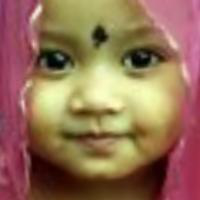
Age group: age 01-10